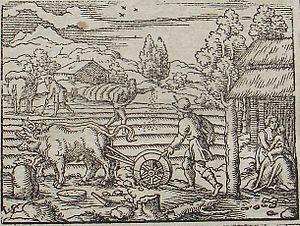
L'Áge d'argent. Gravure de Virgil Solis pour les Métamorphoses d'Ovide, livre I, 113-124. Folio 3r, image 4.